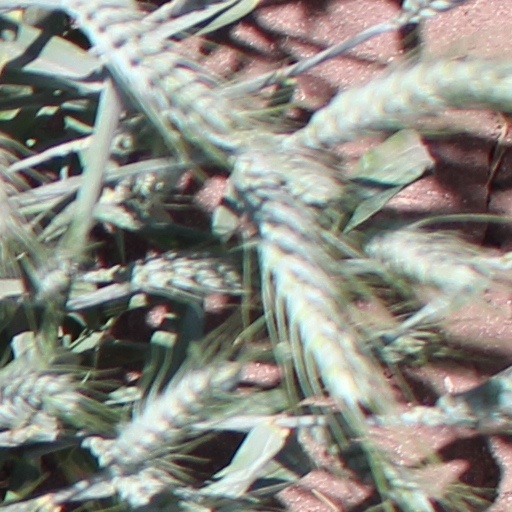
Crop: wheat